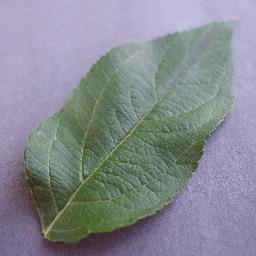
Label: Apple___healthy